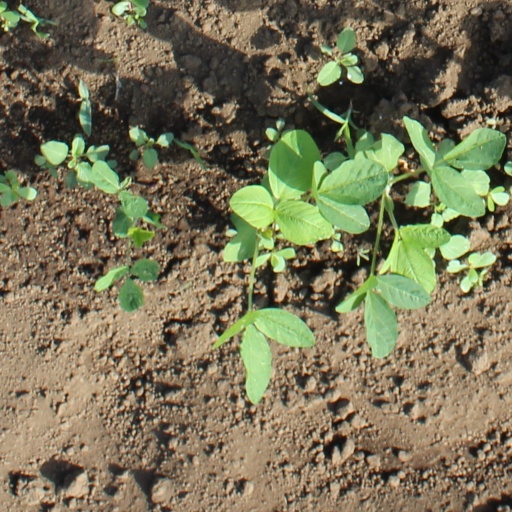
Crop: soybean